Puntland

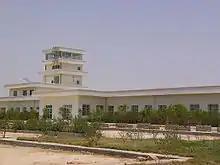
The Bender Qassim International Airport in Bosaso in 2016, prior to renovations

Bosaso has a major seaport, which was constructed during the mid-1980s for annual livestock shipments to the Middle East. In January 2012, a renovation project was launched, with KMC contracted to upgrade the harbor. The initiative's first phase saw the clean-up of unwanted materials from the dockyard and was completed within the month. The second phase involves the reconstruction of the port's adjoining seabed, with the objective of accommodating larger ships. In 2012, a team of engineers was also enlisted by the Puntland authorities to assess the ongoing renovations taking place at the Las Khorey port. According to the Minister of Ports, Said Mohamed Rage, the Puntland government intends to launch more such development projects in Las Khorey.